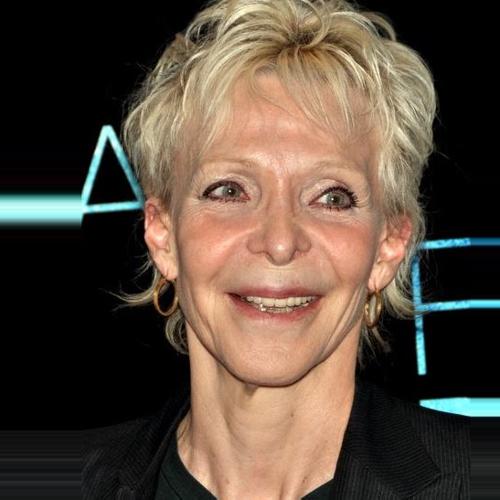
Age: 60